Velesunio wilsonii

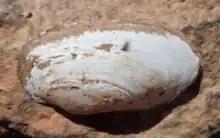

Dispersal of "Velesunio" "wilsonii" mussels in adult stages is limited and they remain mostly sedentary. However, it has been suggested that mussels from the "Velesunio" genus are dispersed when attached to the fish in their larvae stage. This may explain the large range of "Velesunio" "wilsonii" within Australia.